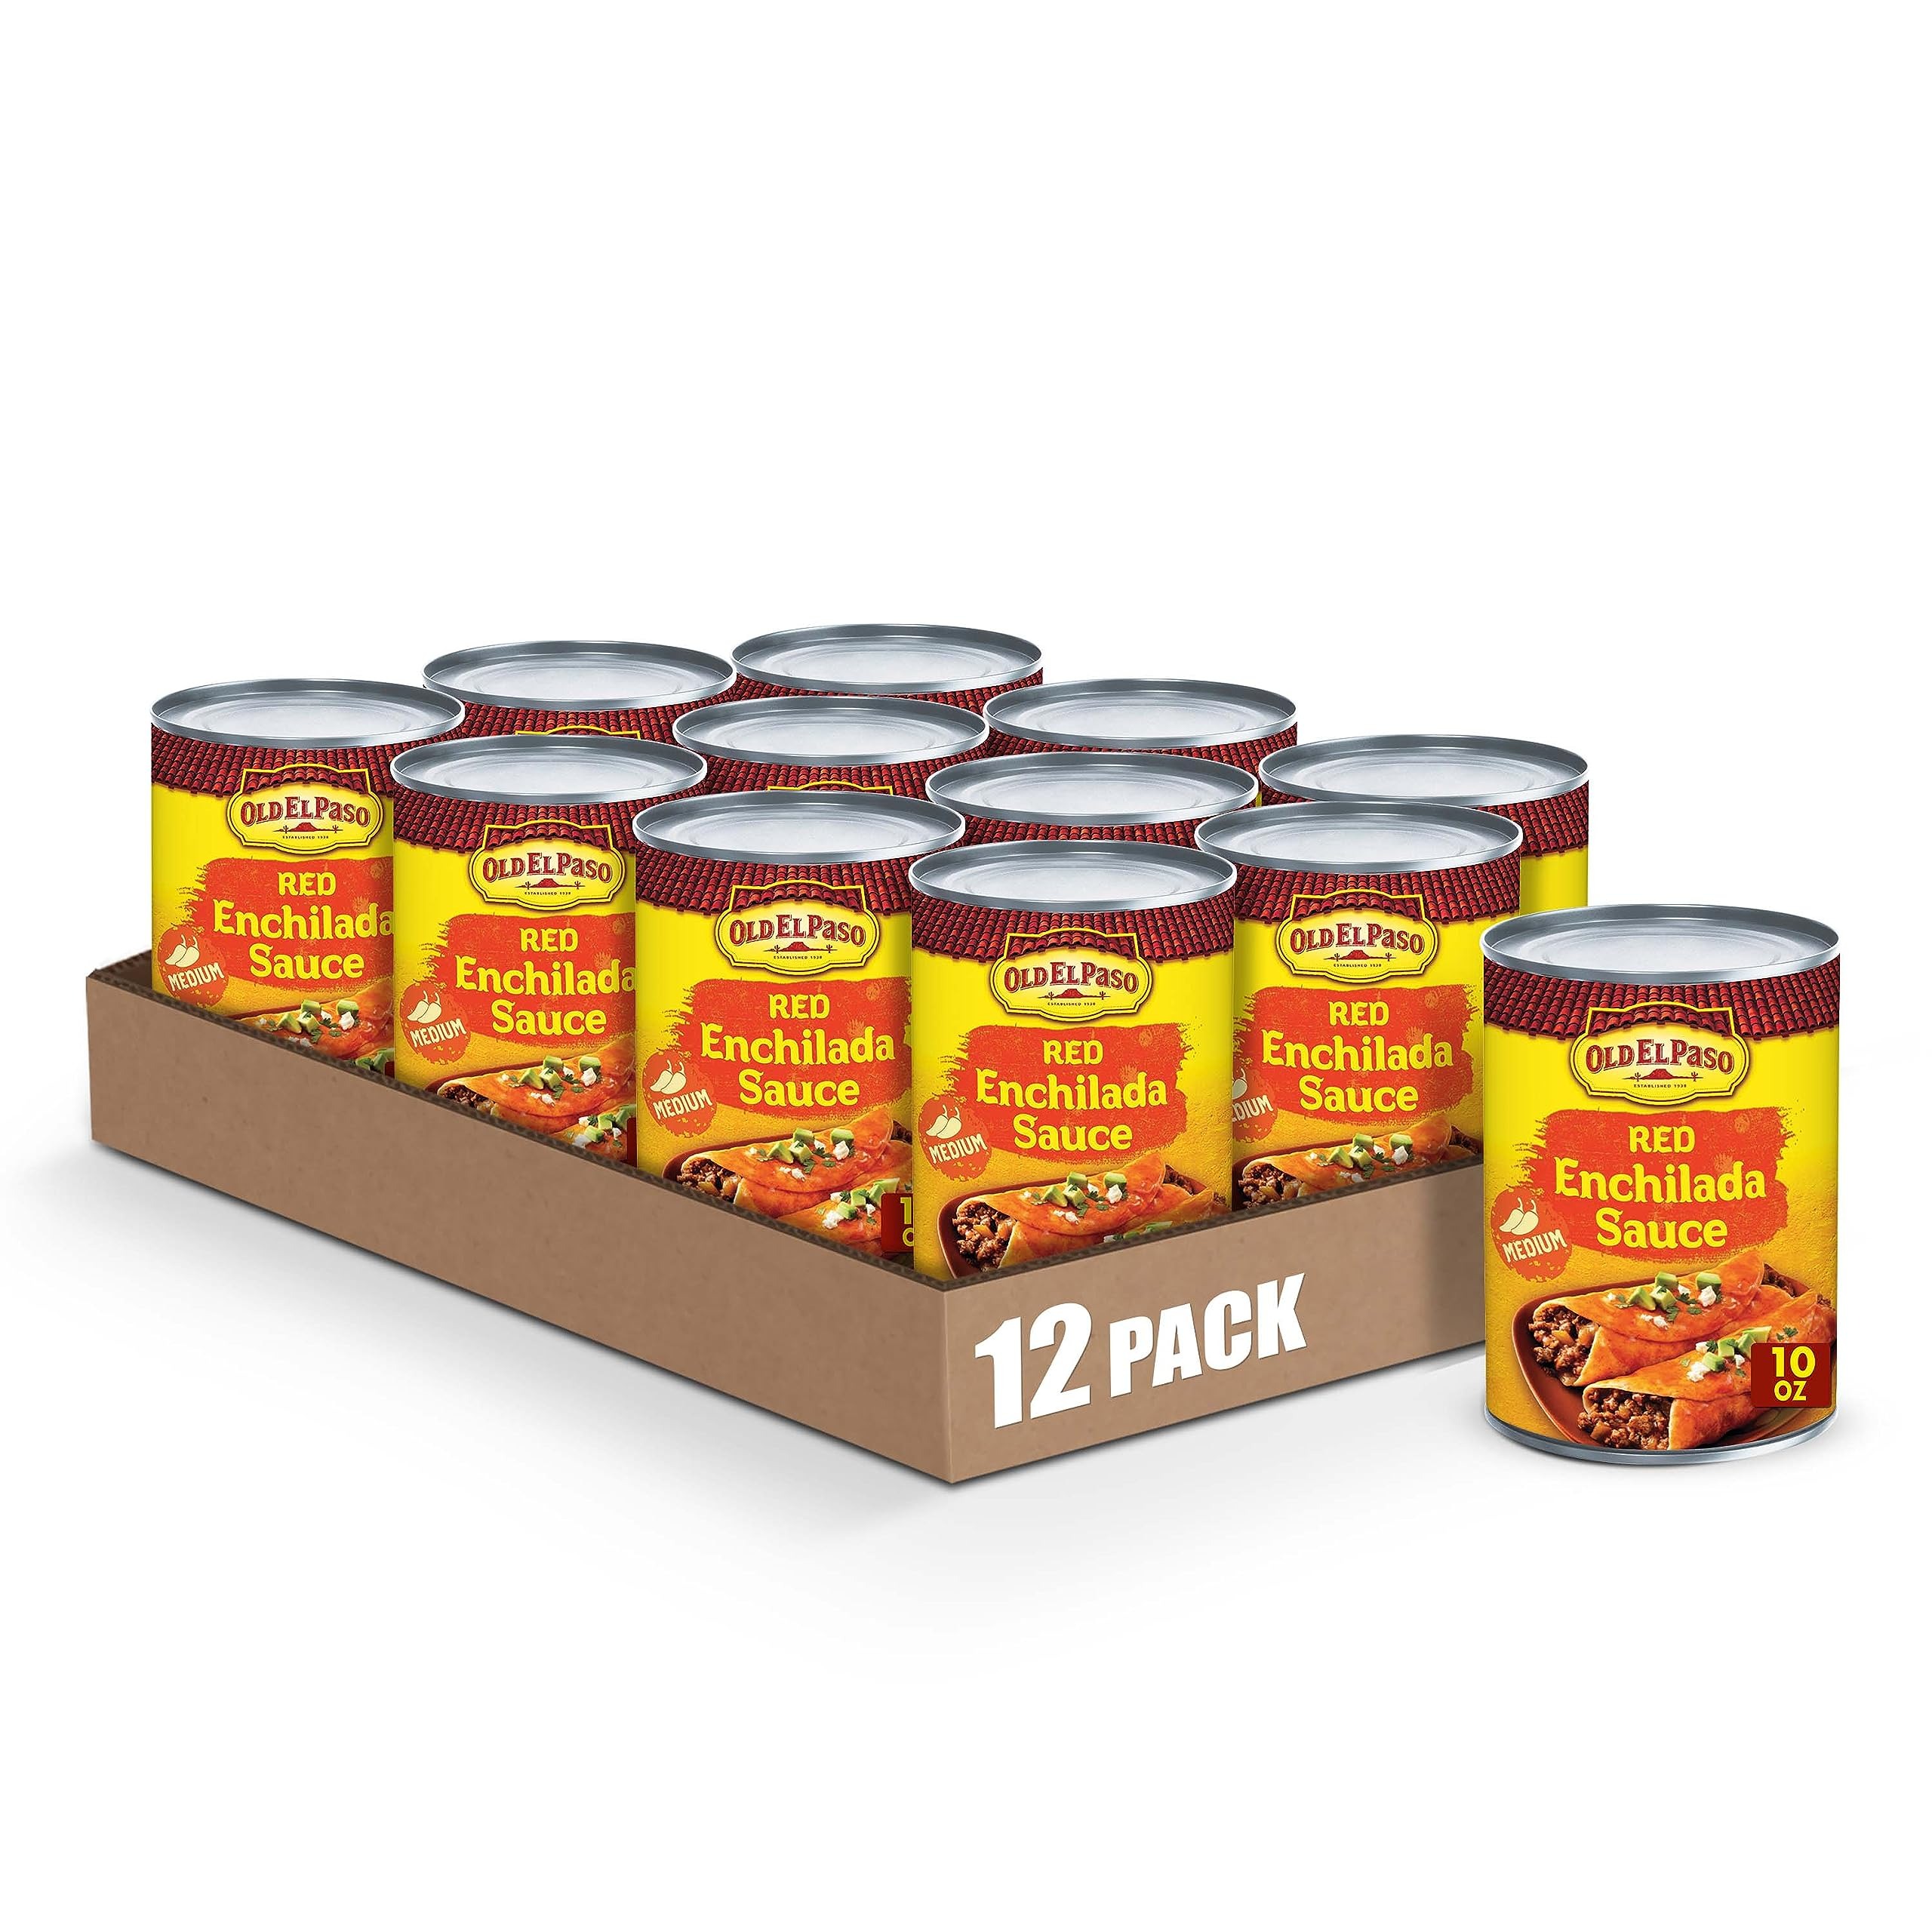
Item Name: Old El Paso Medium Red Enchilada Sauce, 1 ct., 10 oz. (Pack of 12)
Bullet Point 1: ENCHILADA SAUCE: Classic enchilada sauce that the whole family will love
Bullet Point 2: QUICK & EASY MEALS: Includes recipe for making ten 6-inch enchiladas with two cans of this premade sauce
Bullet Point 3: MEDIUM HEAT: This enchilada sauce adds big flavor to your favorite Mexican food
Bullet Point 4: ENDLESS OPTIONS: Let your creativity take center plate by using Old El Paso enchilada sauce in casseroles, soups, dips and more
Bullet Point 5: CONTAINS: 10 oz (Pack of 12)
Value: 120.0
Unit: Ounce

Price: 3.235